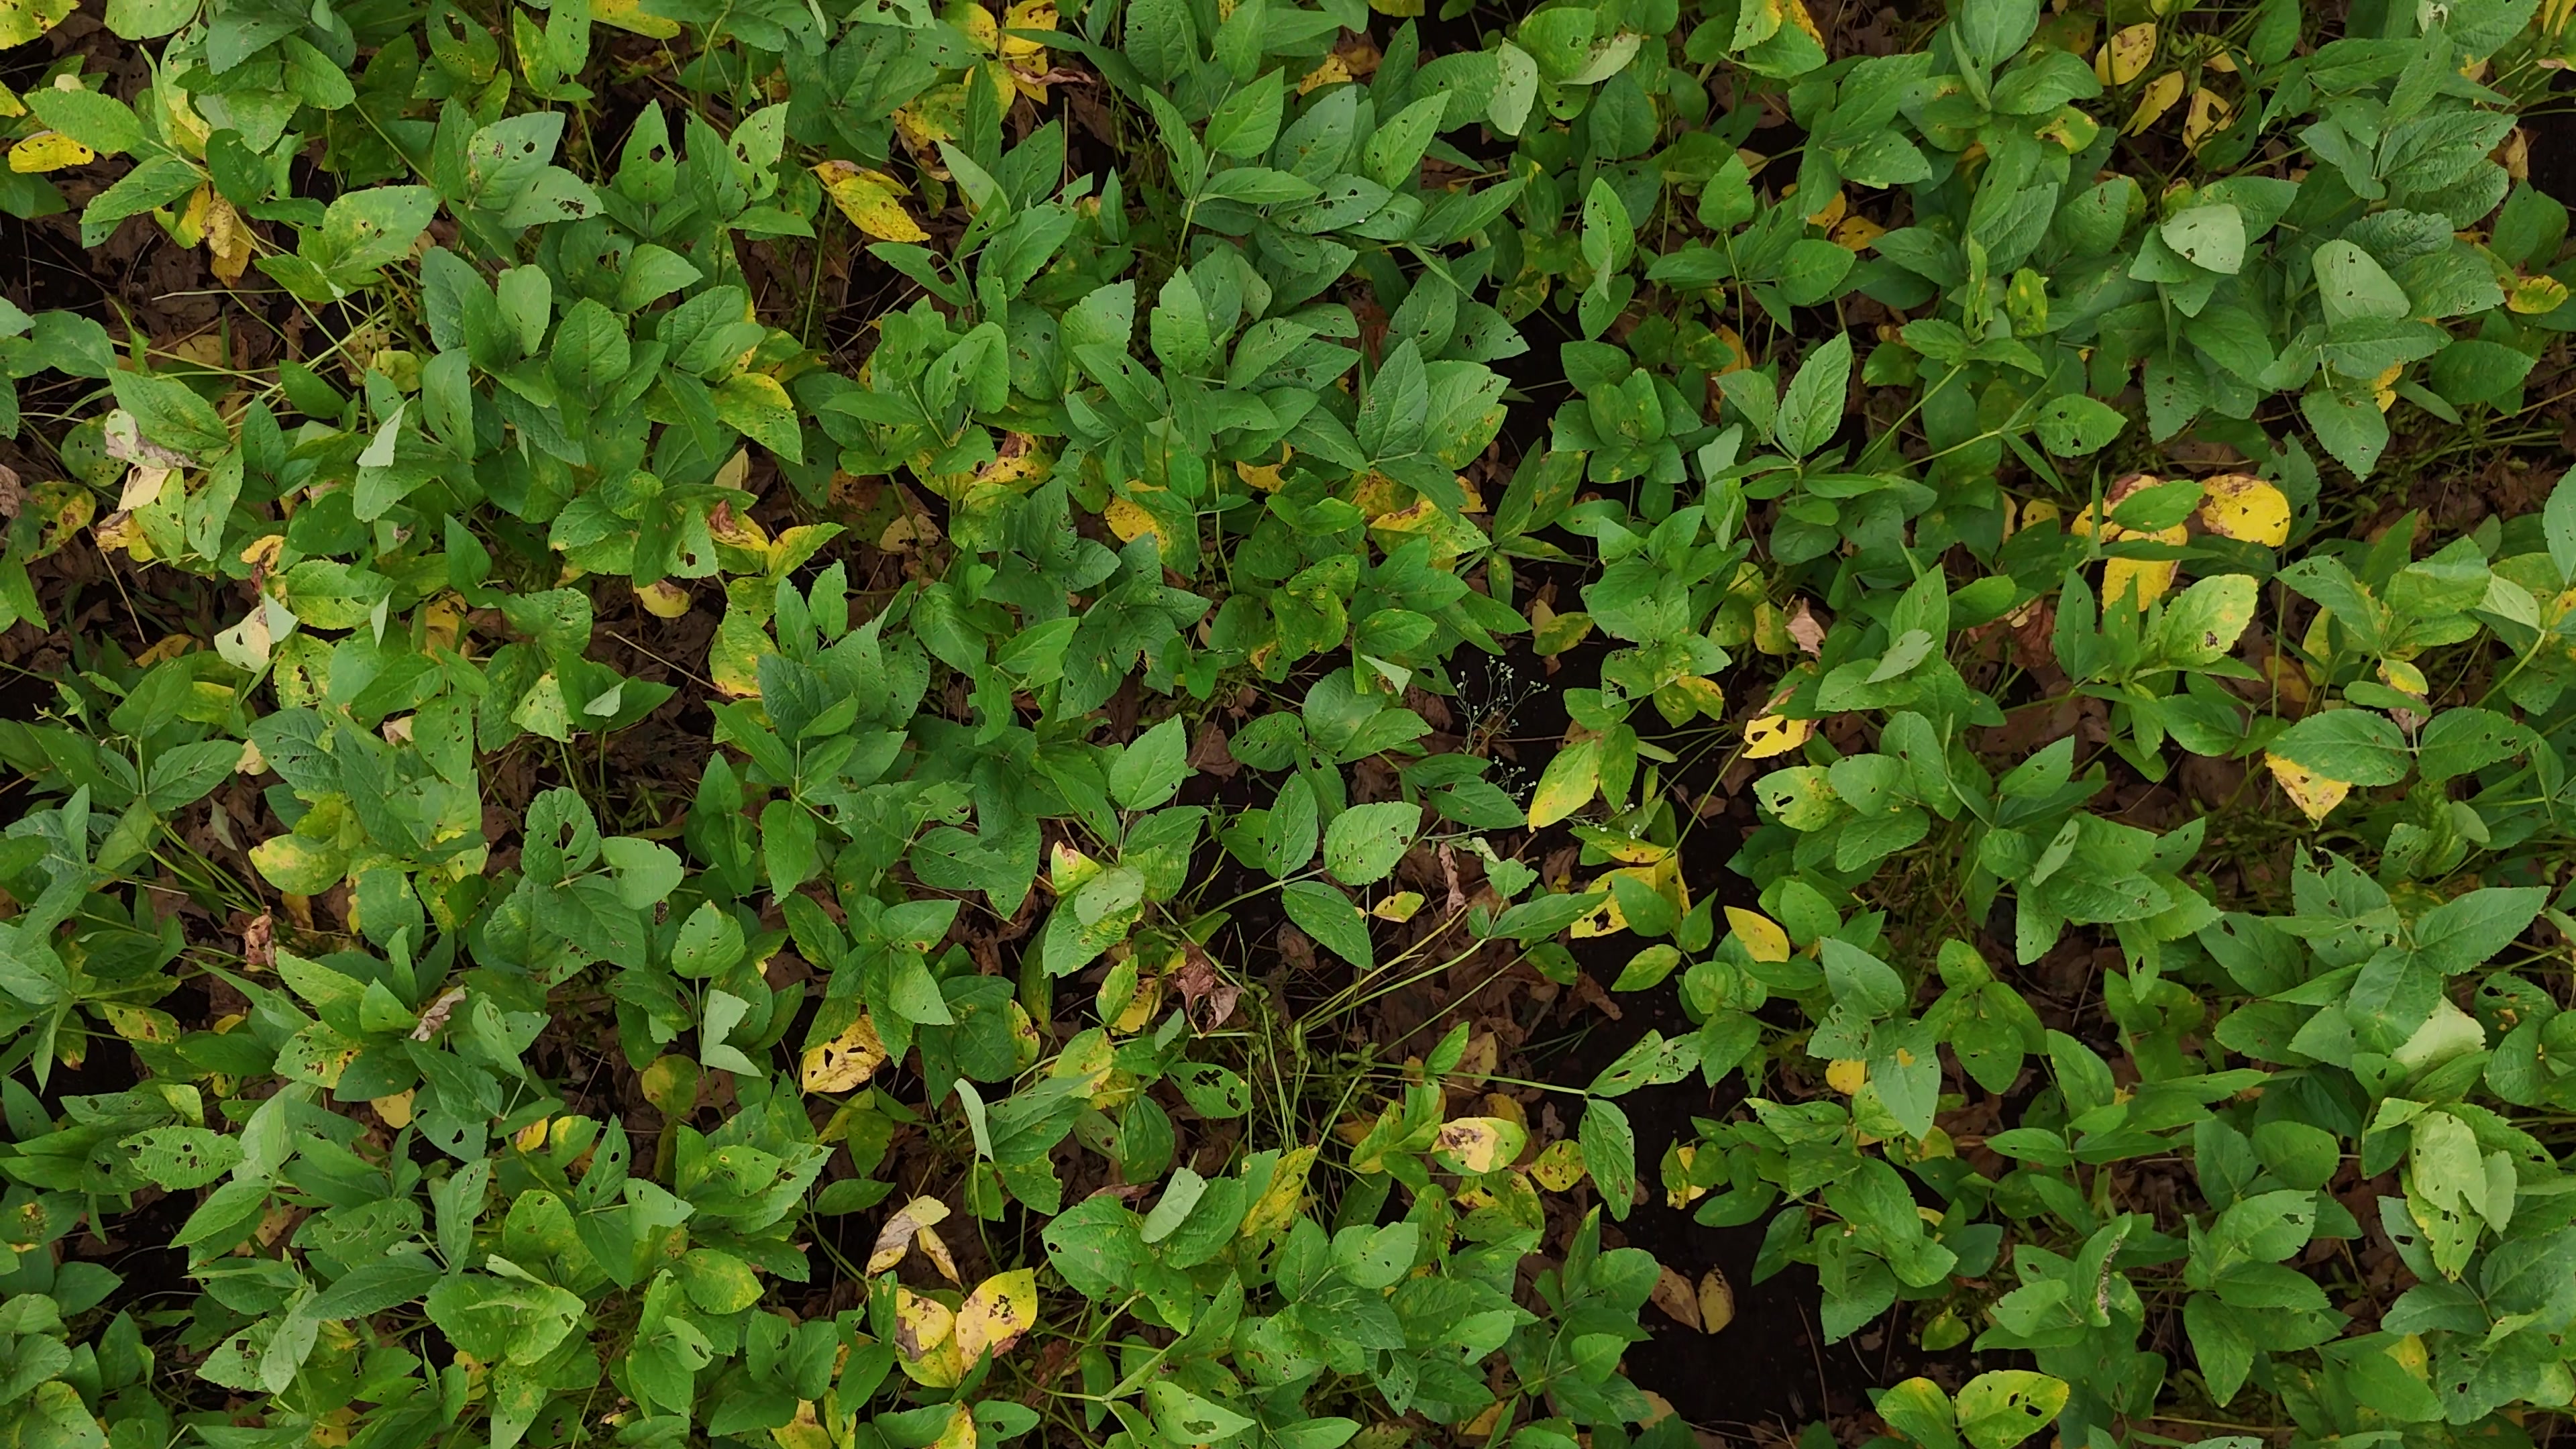
Label: Rust